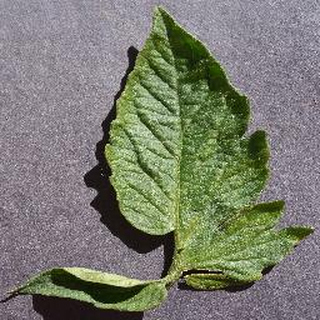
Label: healthy_tomato